Pinoy Big Brother: Teen Edition 1

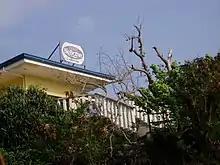
The Pinoy Big Brother House at Alaminos, Pangasinan.

For the first week, traffic lights and road signs were installed in the house to teach the housemates about the traffic rules in place in their country.